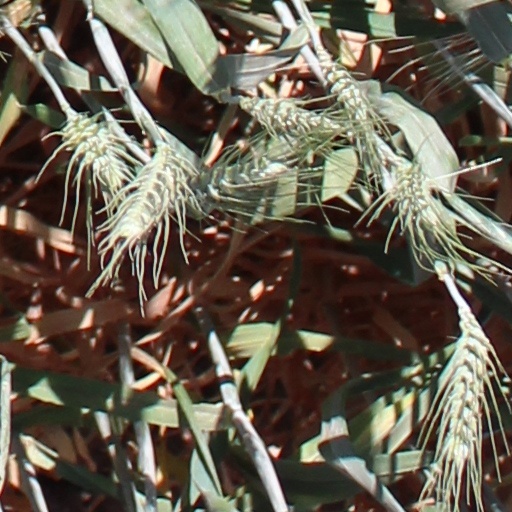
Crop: wheat